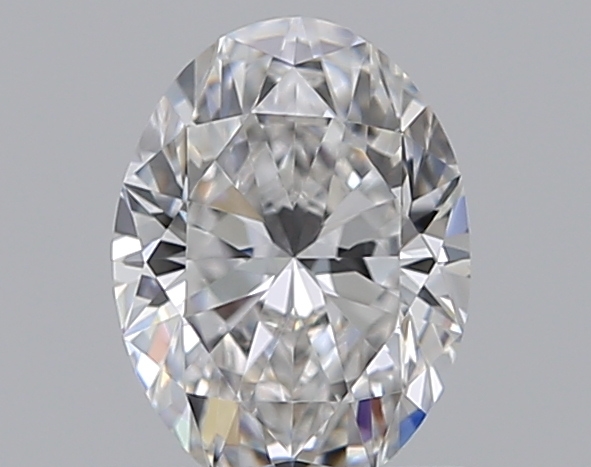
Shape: oval
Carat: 0.7
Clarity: VVS2
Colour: E
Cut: EX
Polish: EX
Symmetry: VG
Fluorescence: N
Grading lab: GIA
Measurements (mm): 6.75 x 5 x 3.16